Exploration of dwarf planets

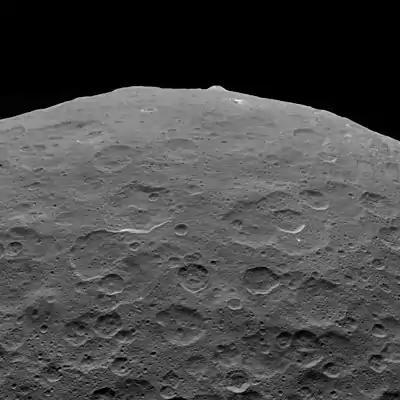
Image captured by the Dawn spacecraft, revealing the rugged terrain of Ceres, including one of its prominent features, Ahuna Mons.

In September 2007, the Dawn spacecraft launched on a mission from Cape Canaveral Space Launch Complex 17 on a mission to explore two of the three largest bodies in the asteroid belt, 4 Vesta and 1 Ceres. After nearly four years, Dawn entered orbit around Vesta on July 16, 2011. Subsequently, on September 5, 2012, it concluded its Vesta mission and commenced its journey to Ceres.